Inge Ginsberg

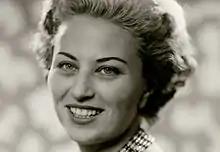
Inge Ginsberg in 1961

Inge Ginsberg (27 January 1922 – 20 July 2021) was an Austrian-Swiss author and singer. While in Switzerland during World War II, she was involved with the Italian resistance movement.